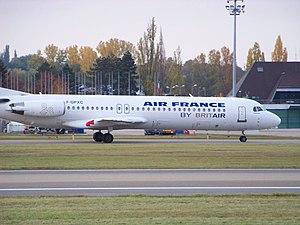
Un avion Britair en 2009
Brit Air était une compagnie aérienne régionale française créée le 26 juillet 1973, filiale d'Air France. Brit Air possédait la certification IOSA de l'IATA. Brit Air, Airlinair et Régional ont fusionné au sein de la compagnie Hop ! Air France le 31 mars 2013.